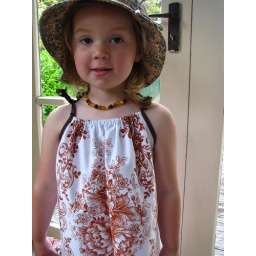
Thrifted hat made from Liberty fabric and pillow slip dress made by Mama.